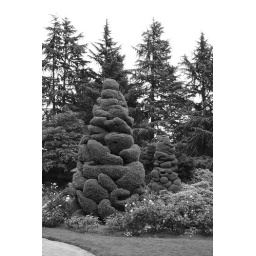
The trees in the Woodland Park rose garden have been &amp;quot;sculpted&amp;quot; into these strangely-organic, vaguely-unsettling shapes.